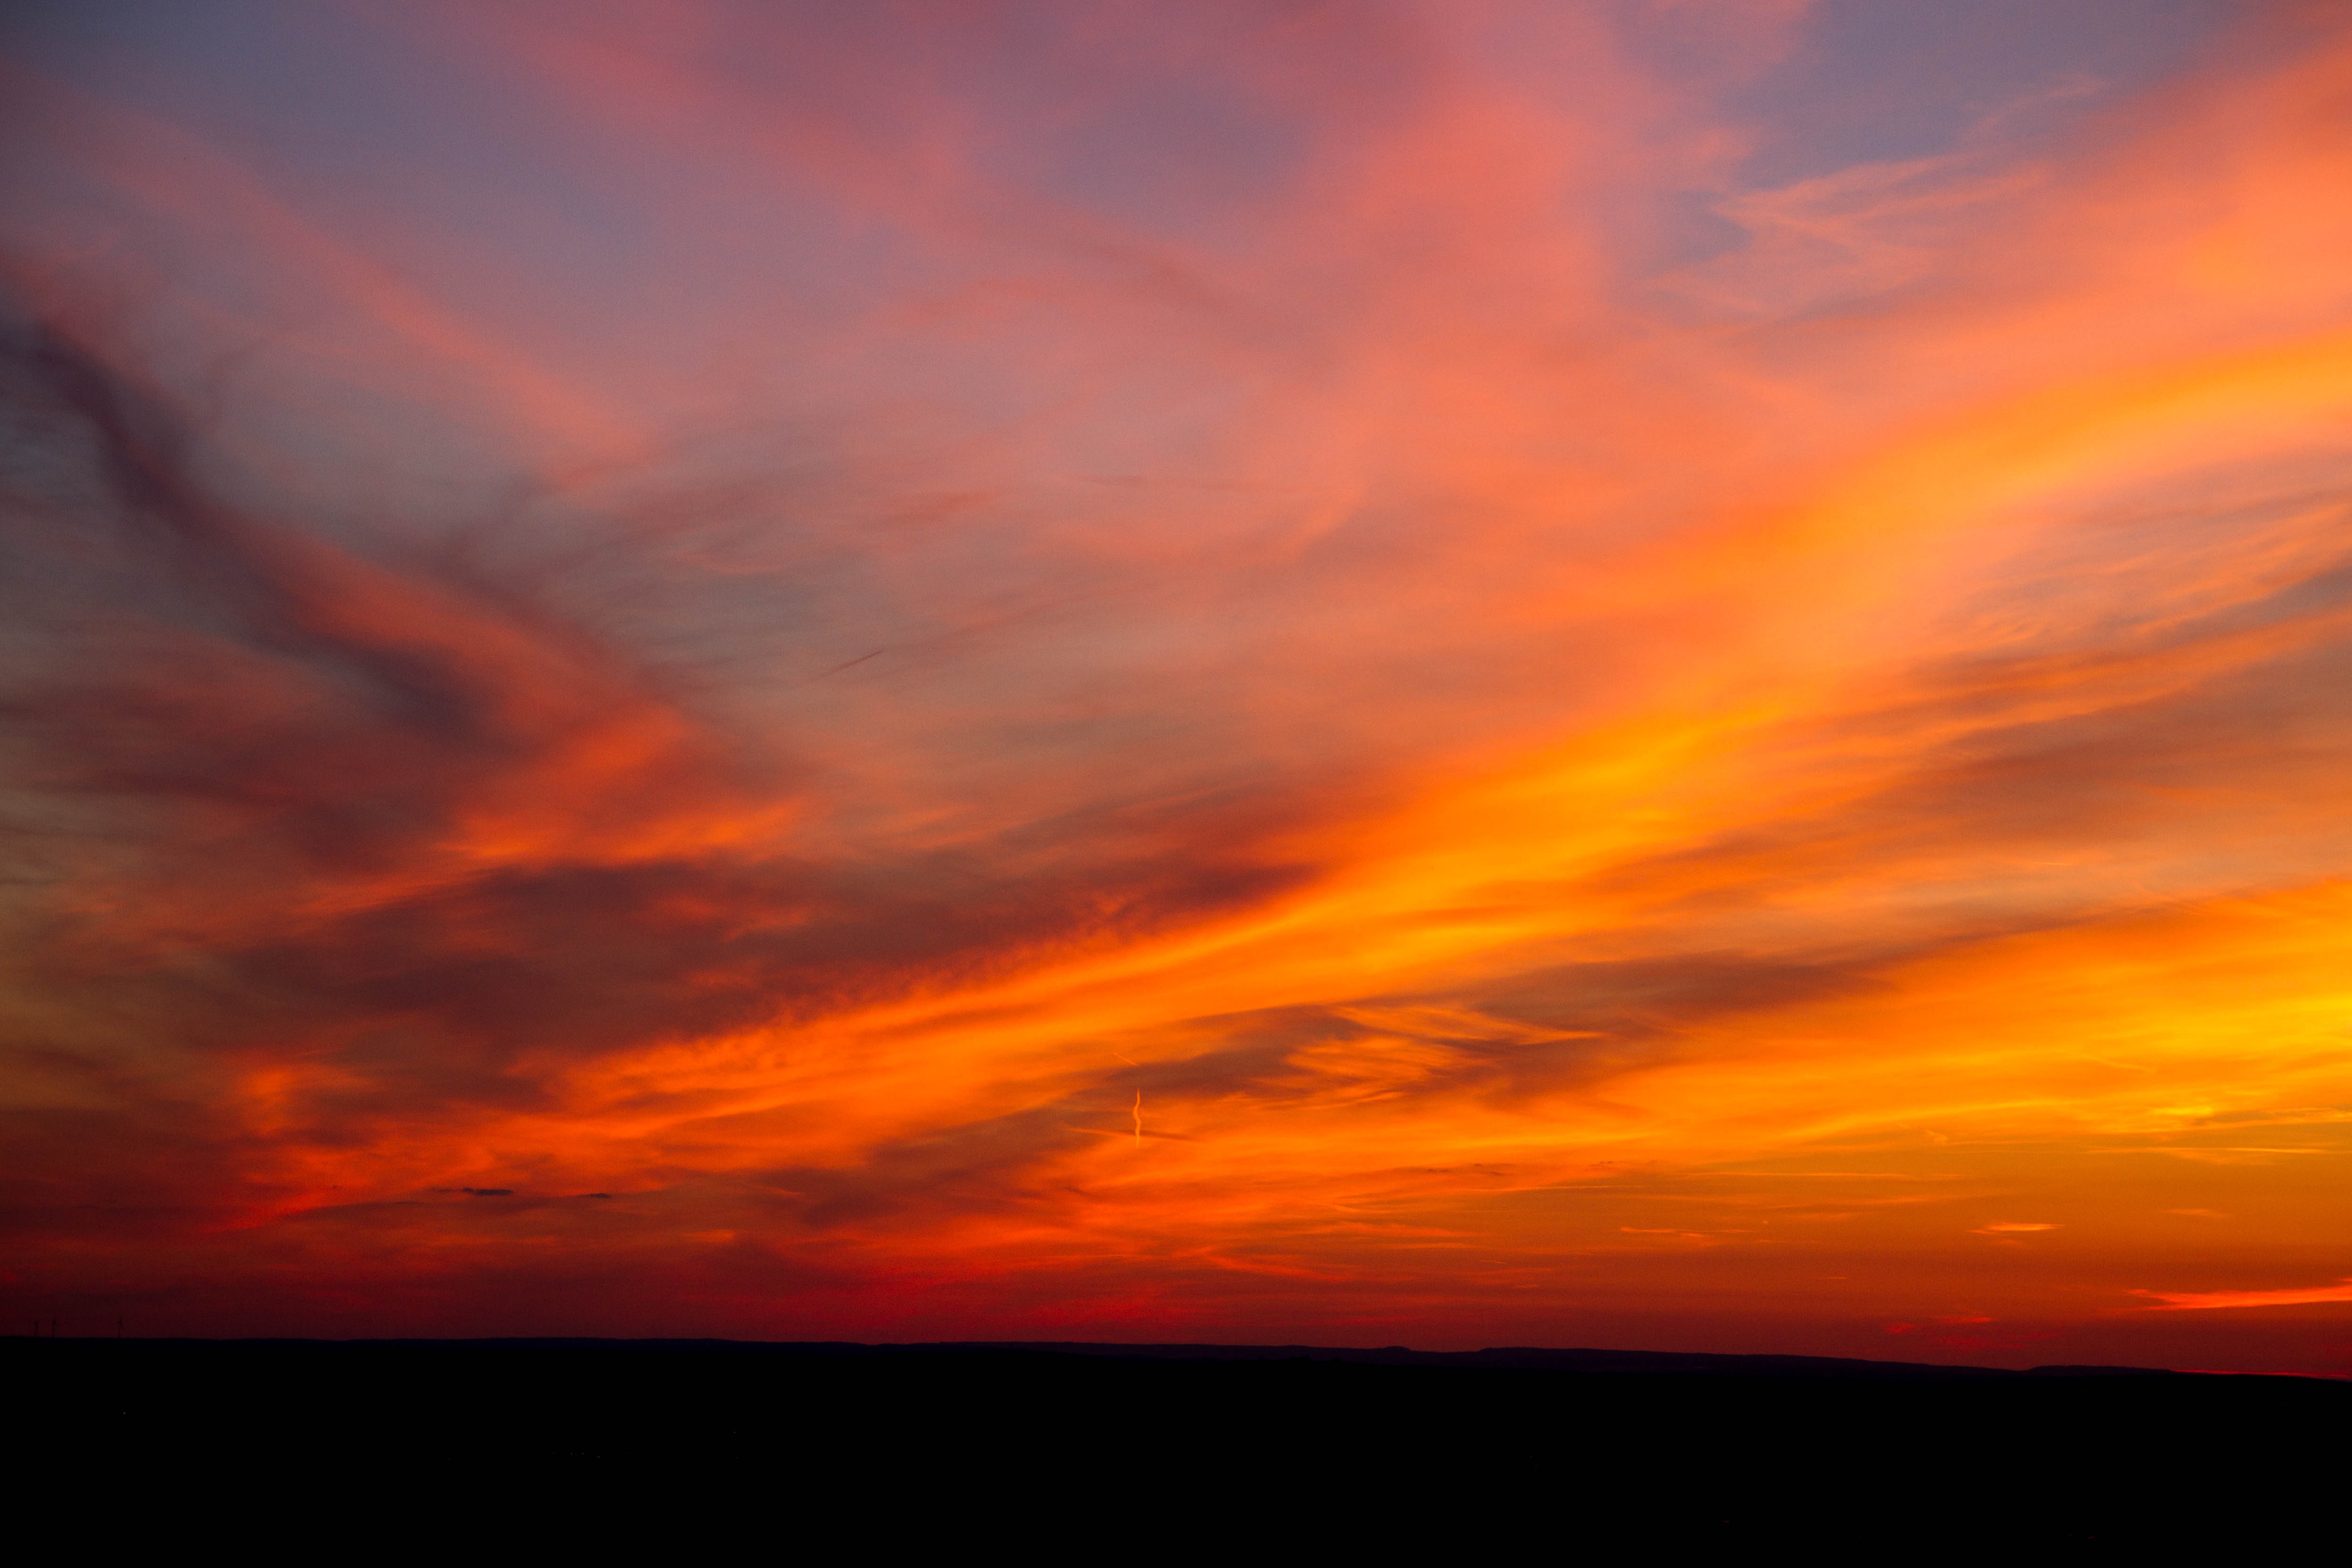
horizon, cloud, sky, sunrise, sunset, morning, dawn, atmosphere, dusk, evening, red, cumulus, afterglow, the rays, red sky at morning